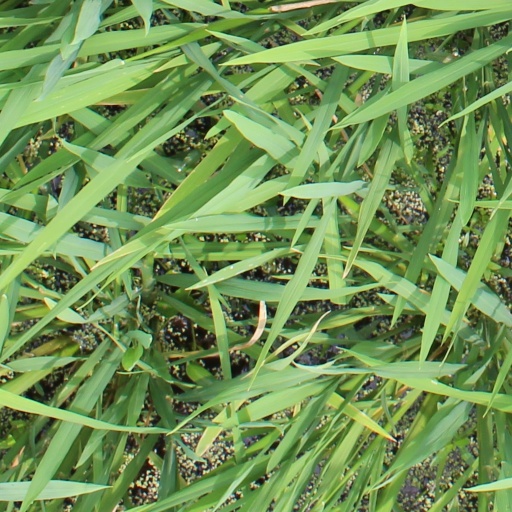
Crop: rice